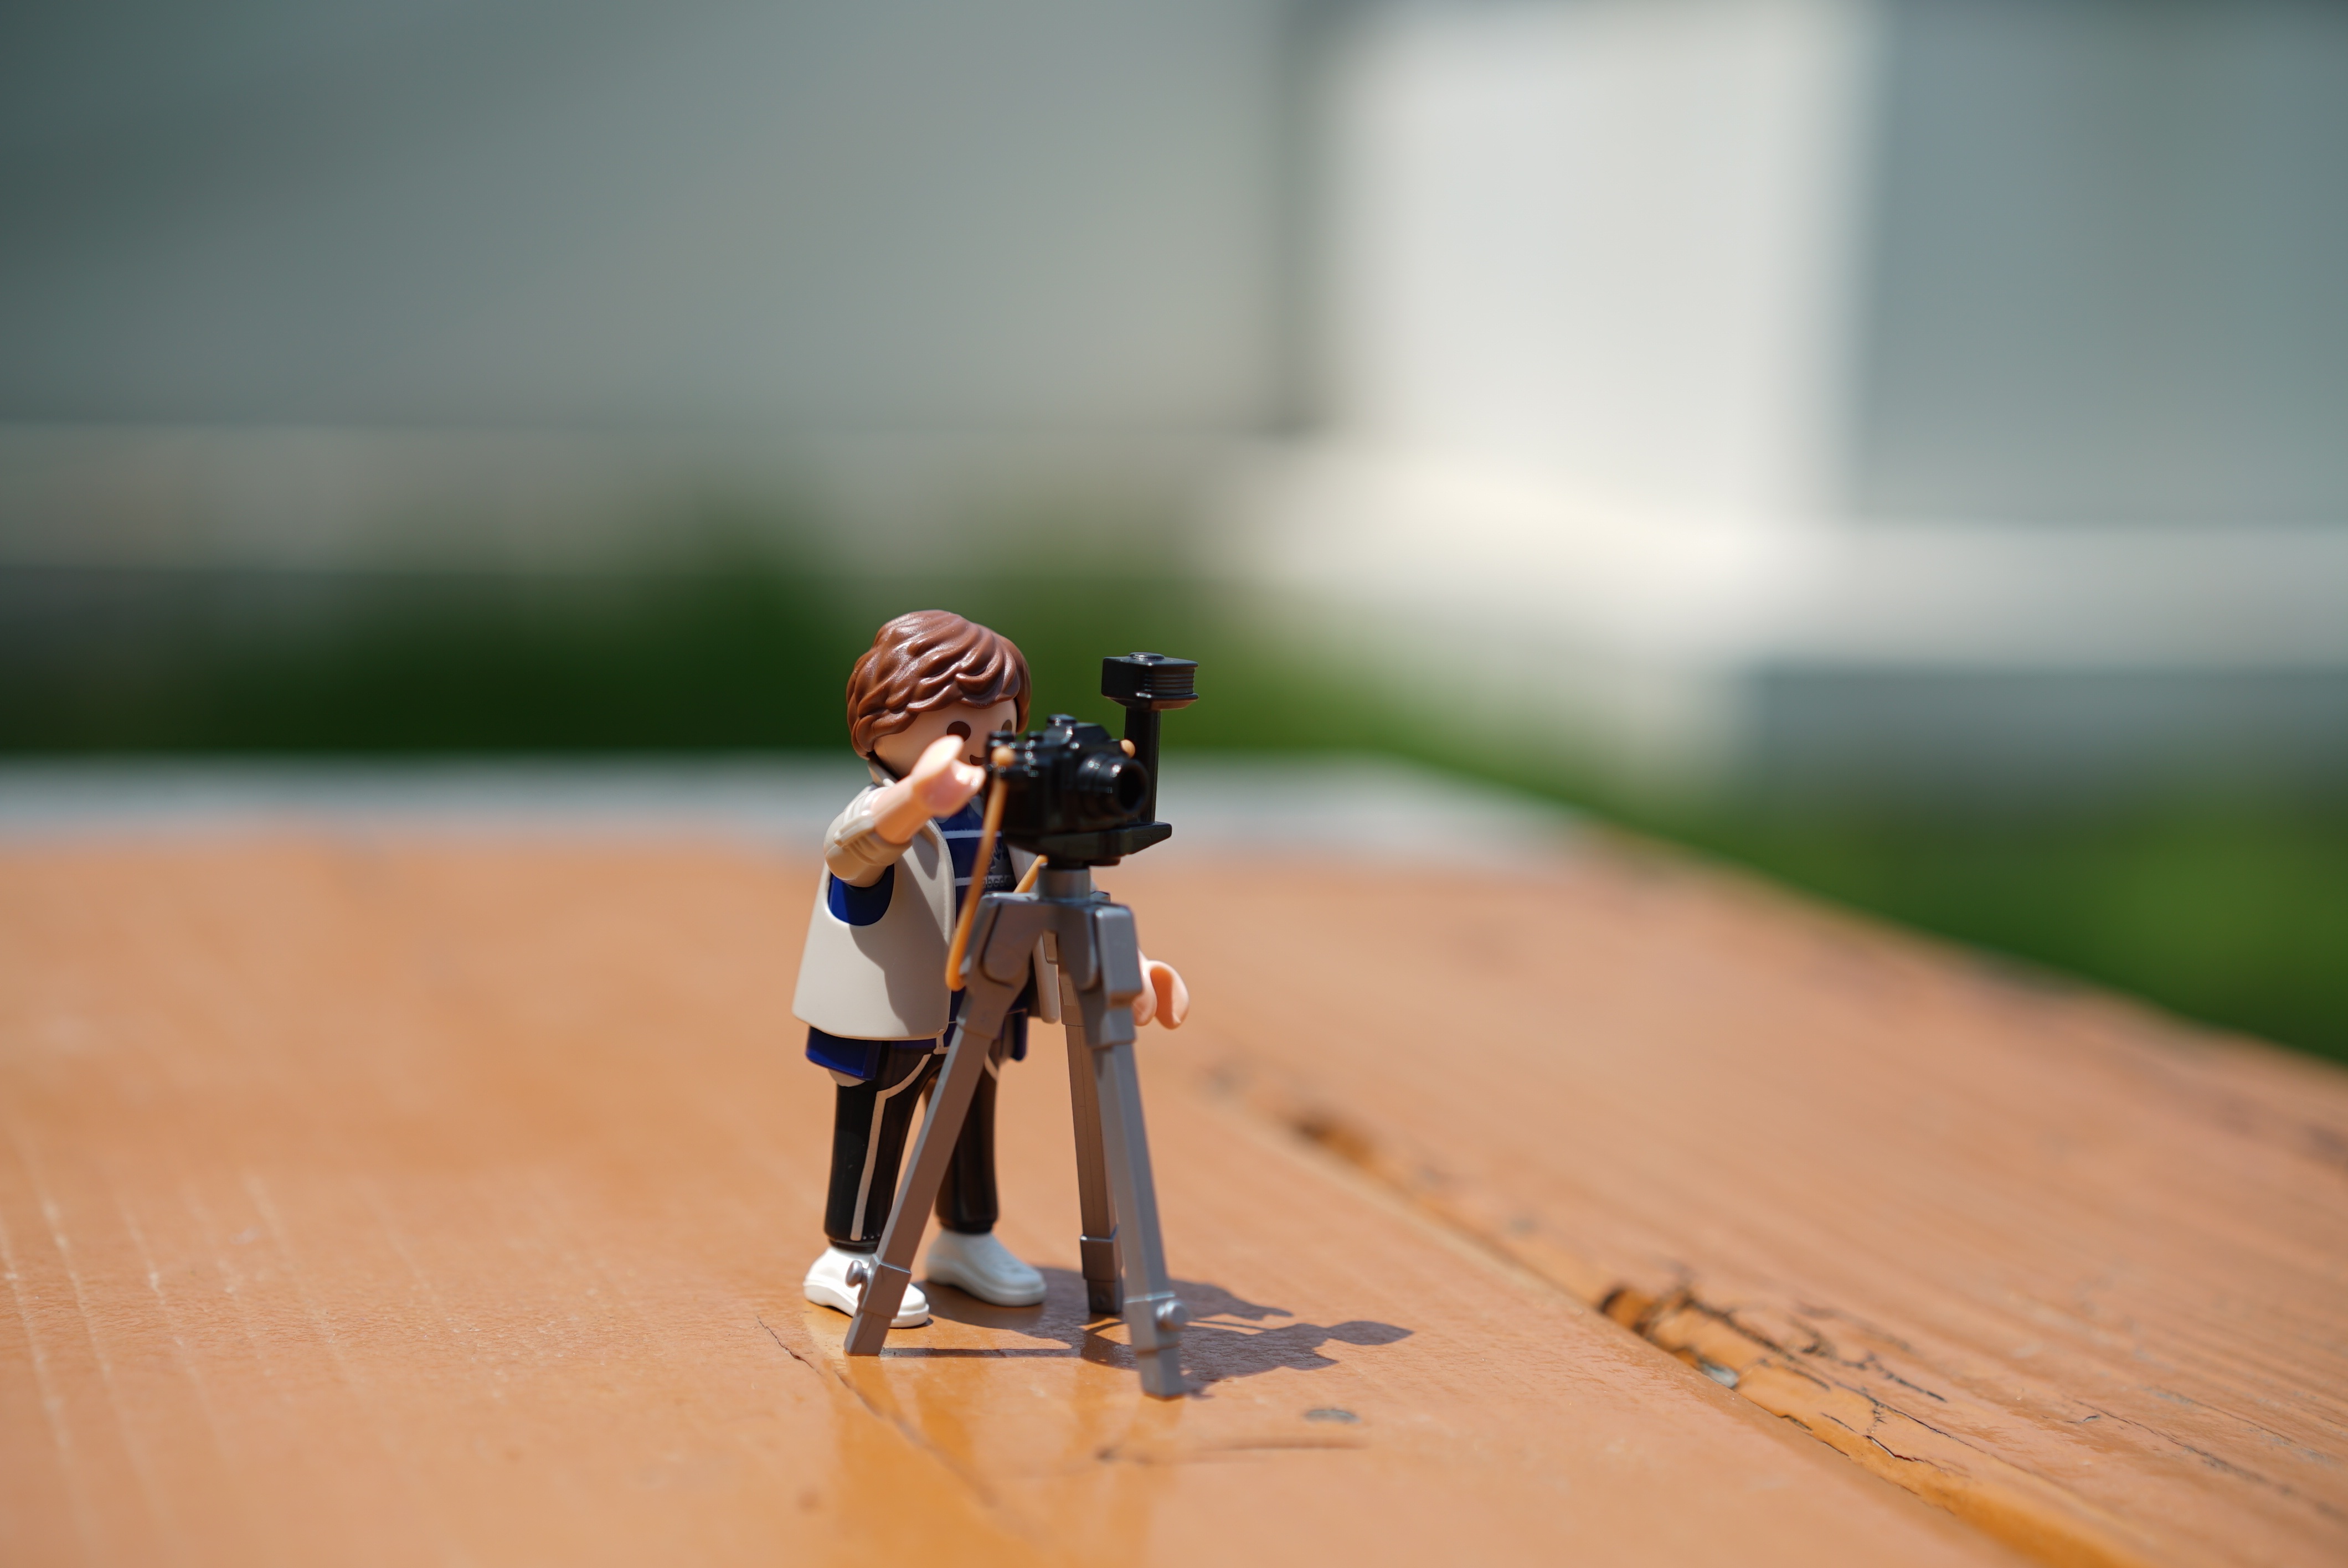
camera, photography, photographer, spring, playmobil, shooting, tripod, photograph, photographers, ex 4